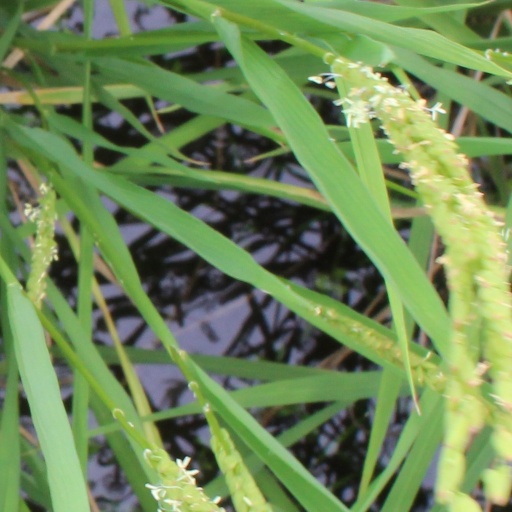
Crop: rice